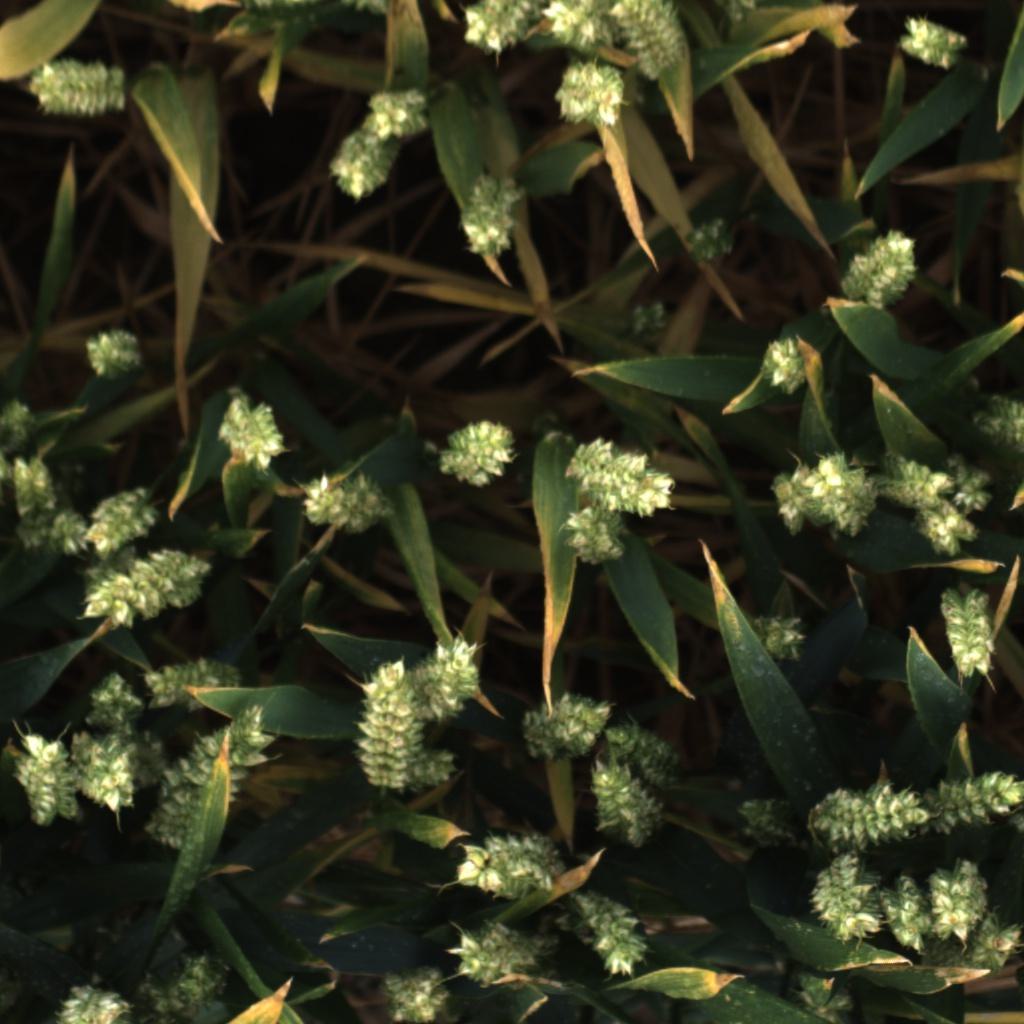
Country: UK
Location: Rothamsted
Wheat development stage: Filling - Ripening